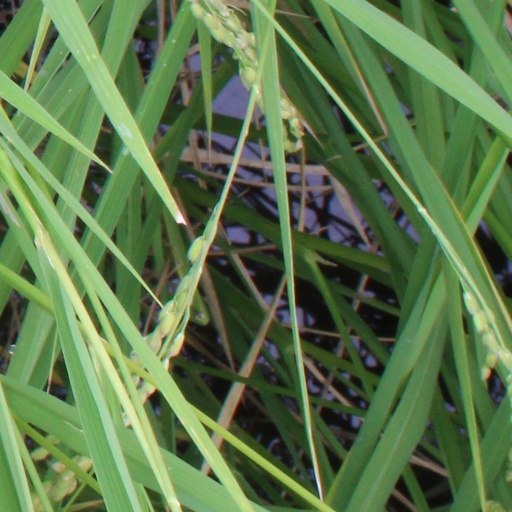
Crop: rice